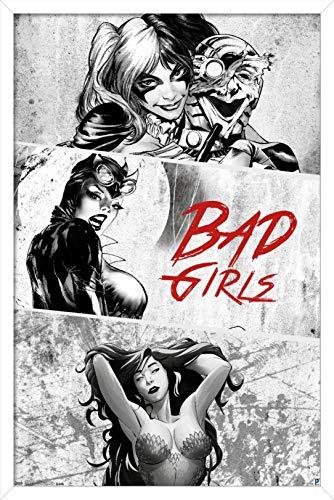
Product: Trends International DC Comics - Harley Quinn - Catwoman - Poison Ivy - Bad Girls Wall Poster, 14.725" x 22.375", White Framed Version
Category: Toys & Games | Toy Figures & Playsets | Action Figures
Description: Great Condition.
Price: $39.92
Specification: ProductDimensions:16.5x24.2x0.8inches|ItemWeight:2.3pounds|ShippingWeight:2.3pounds(Viewshippingratesandpolicies)|Manufacturer:TrendsInternational|ASIN:B07ZGGC1MC|Itemmodelnumber:FR14136WHT14X22